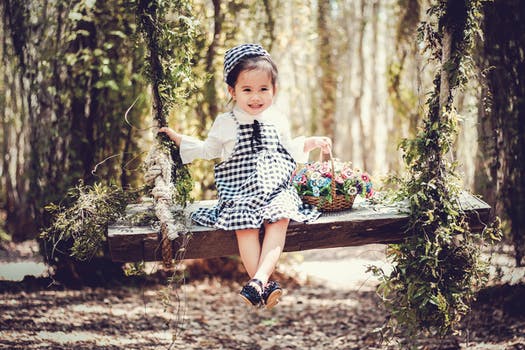
Label: No Watermark